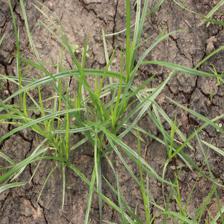
Label: Grass